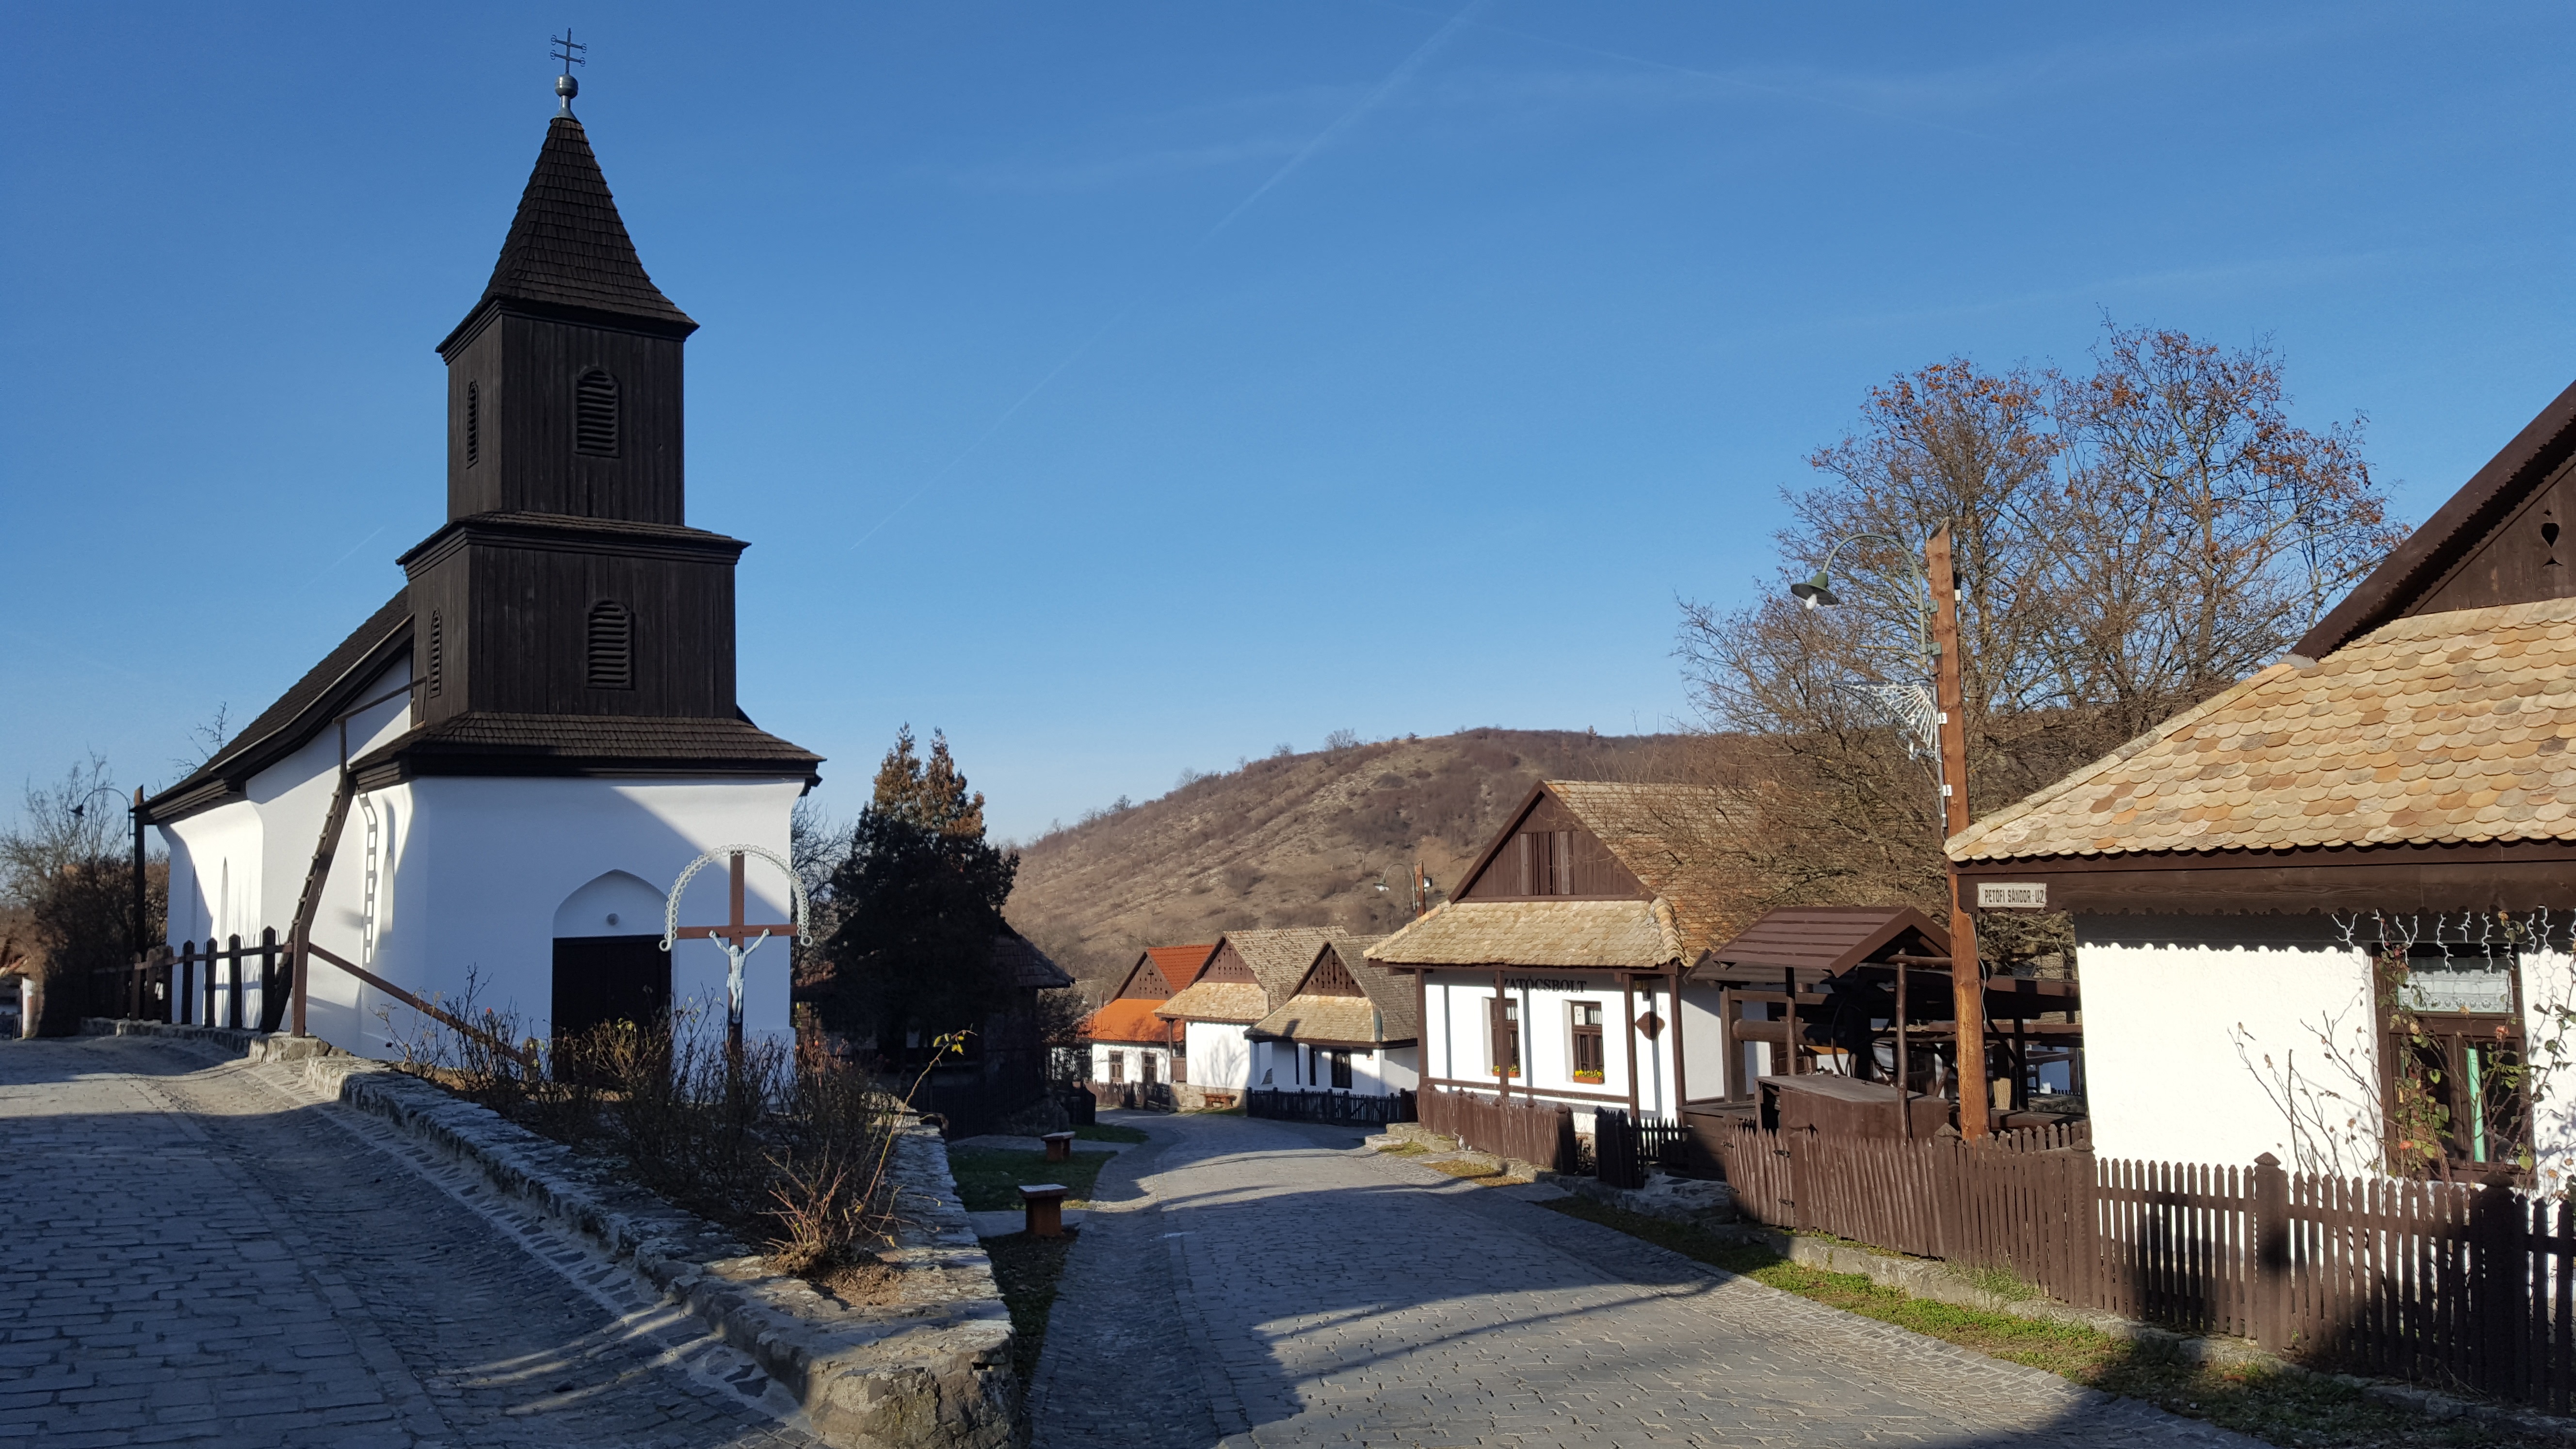
tree, winter, architecture, sky, house, town, roof, building, village, rural, cottage, facade, church, chapel, place of worship, medieval architecture, steeple, farmhouse, hungary, estate, region, world heritage site, holl k, historic site